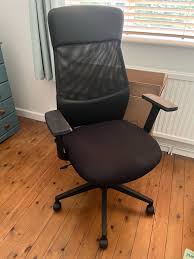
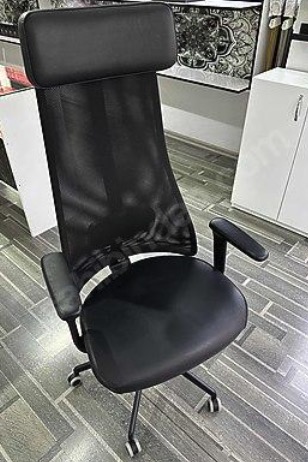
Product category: items_chair
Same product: no